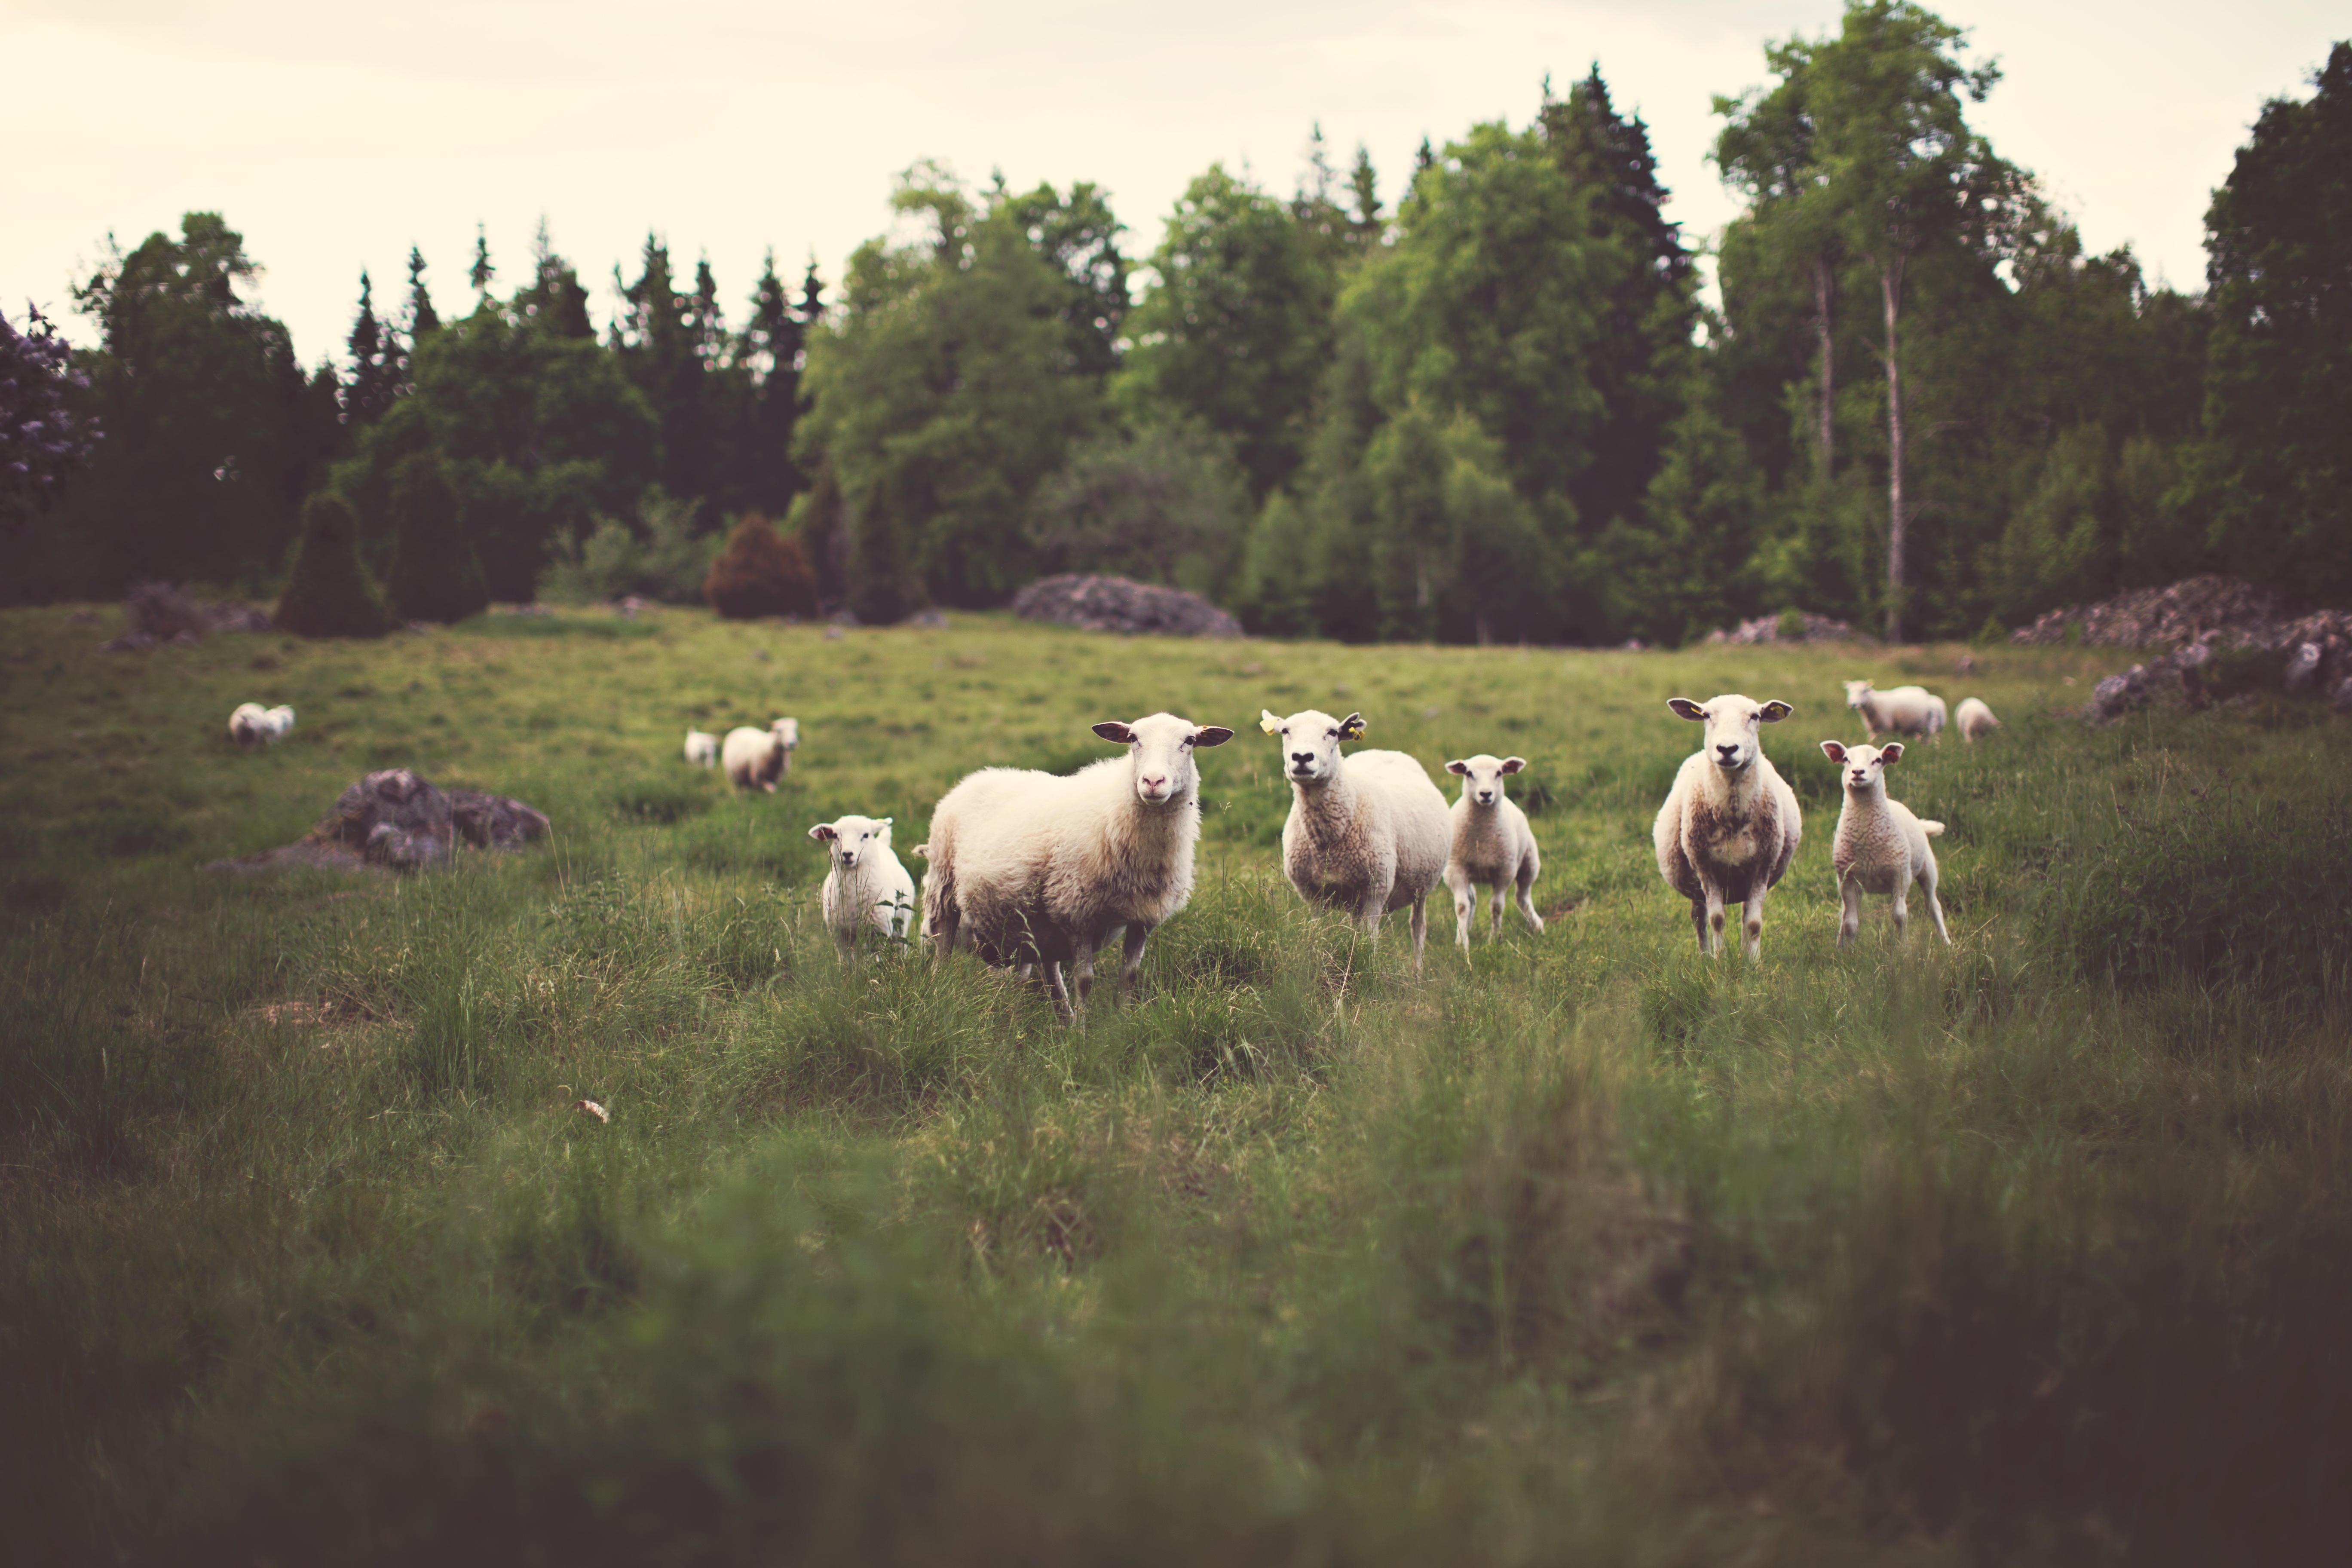
herd, pasture, grazing, grassland, sheep, natural landscape, natural environment, meadow, grass, sky, herding, livestock, rural area, tree, highland, landscape, cow goat family, photography, plant, hill, bovine, forest